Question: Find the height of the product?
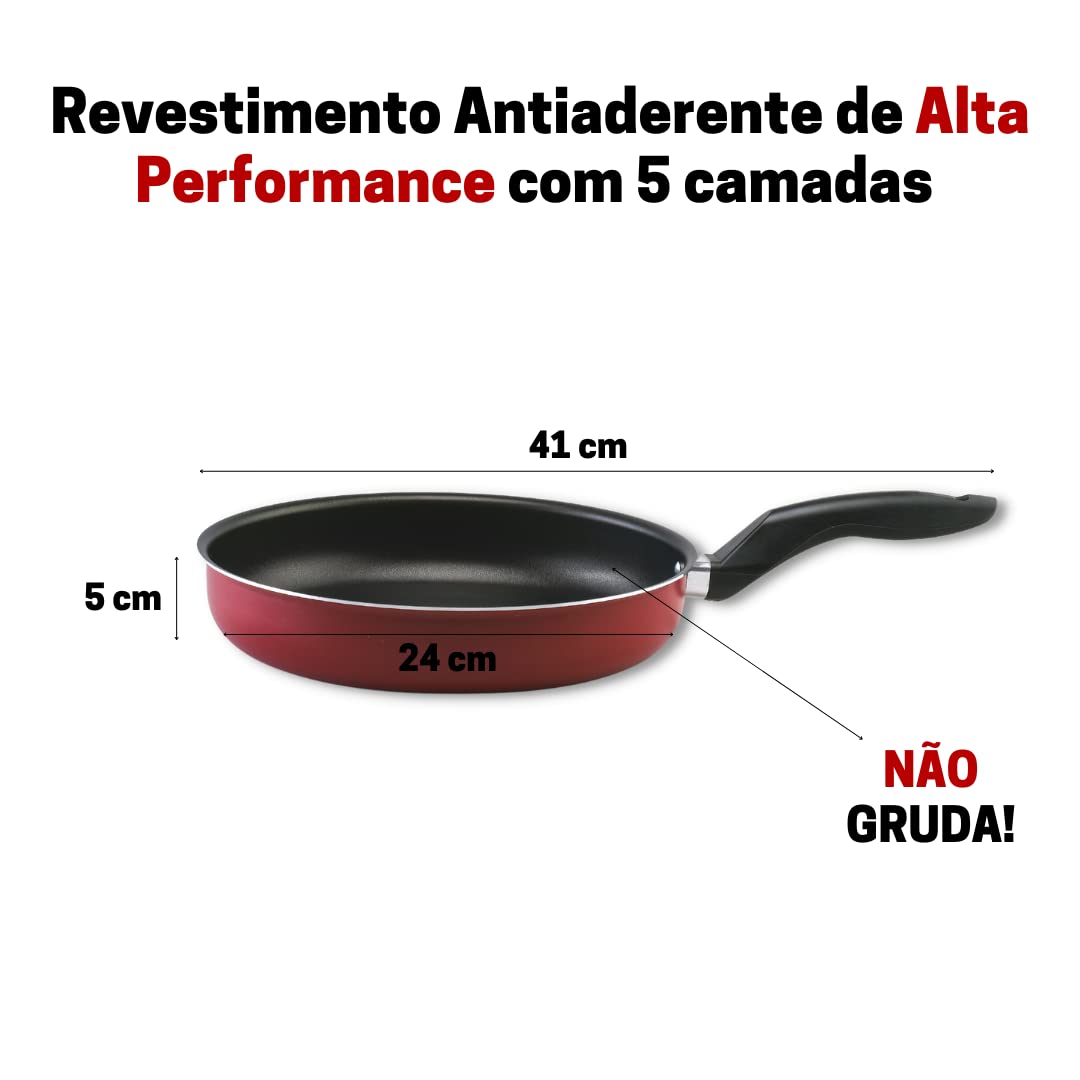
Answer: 5.0 centimetre